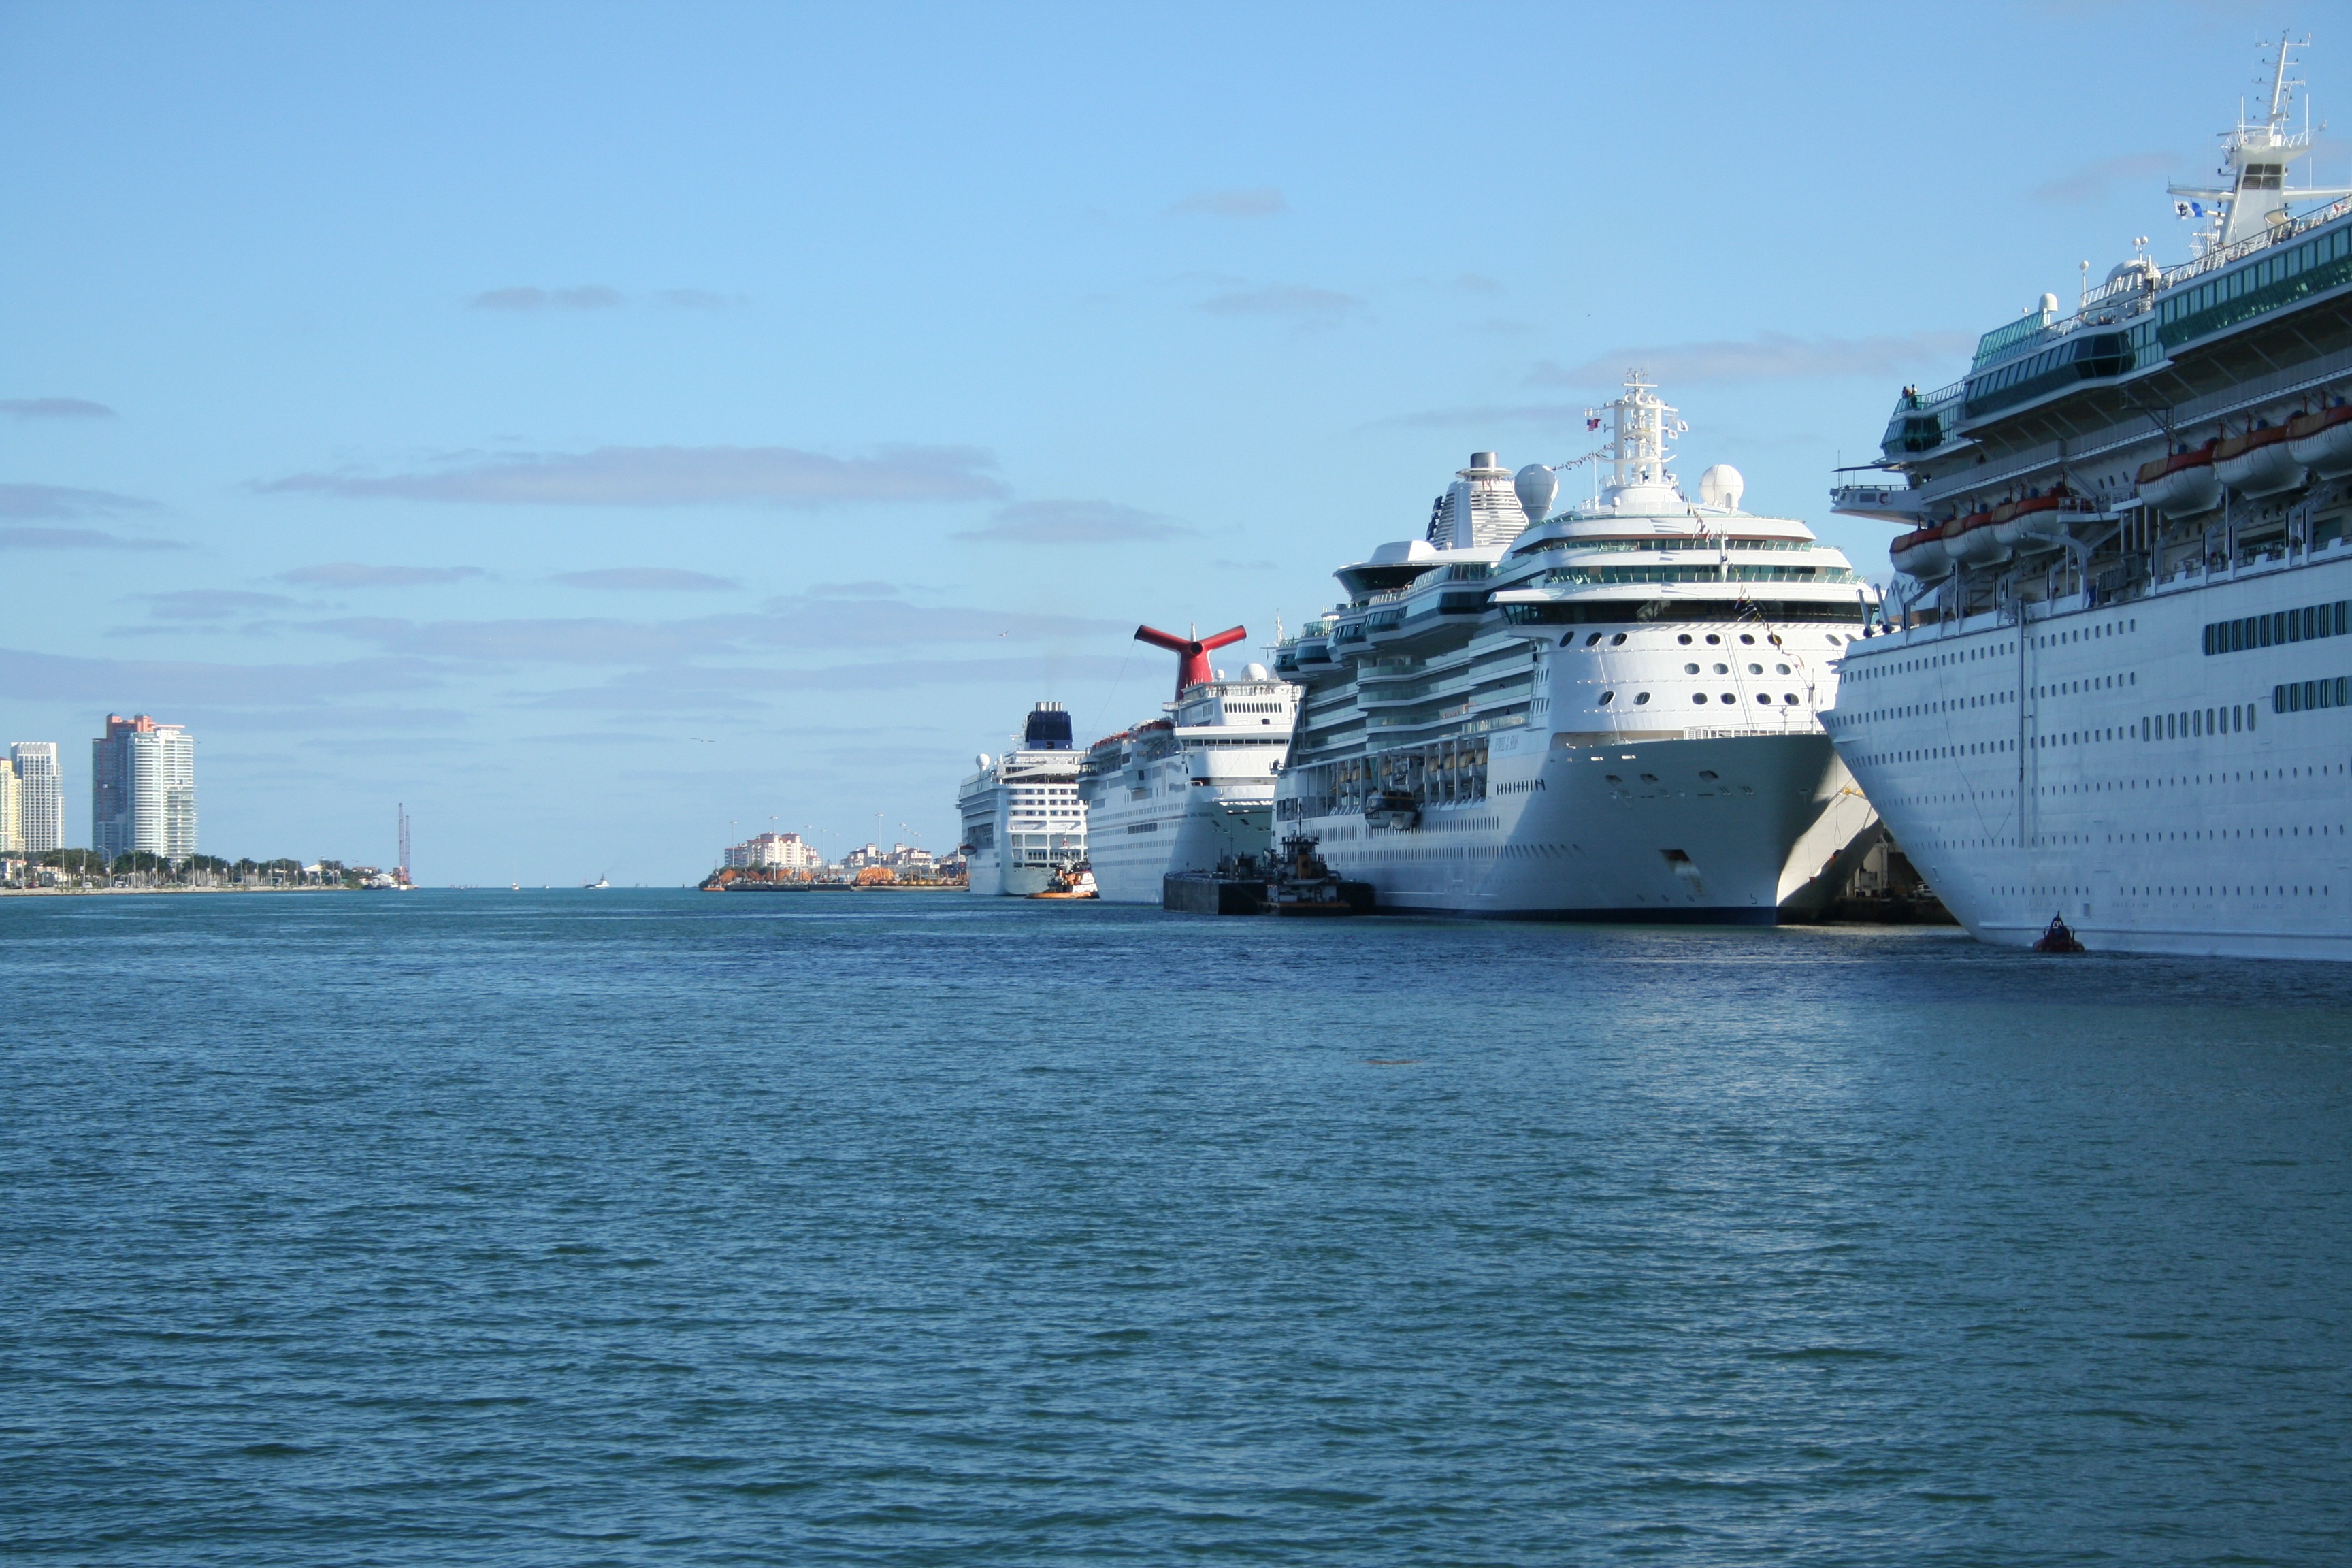
beach, sea, coast, skyline, ship, vehicle, harbor, port, waterfront, cruise, ferry, channel, watercraft, cruise ship, florida, passenger ship, freight transport, ocean liner, miami beach, ocean drive, miami port